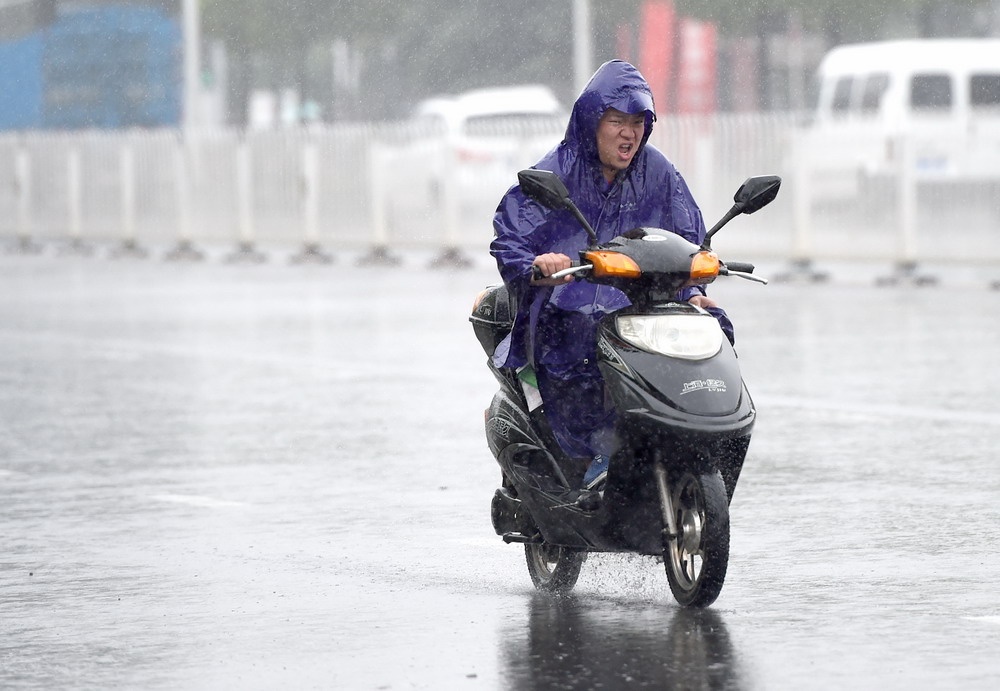
Weather: rain or strom